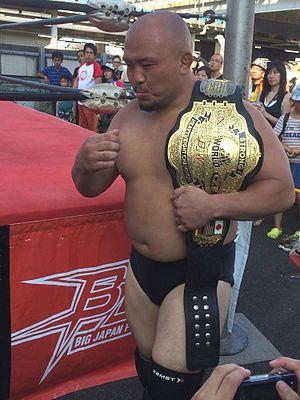
Le BJW World Strong Heavyweight Championship est un championnat de catch utilisé par la Big Japan Pro Wrestling. Il fut introduit le 5 mai 2012, où Yoshihito Sasaki a battu Big van Walter en finale d'un tournoi pour couronner le premier BJW World Strong Heavyweight Champion.